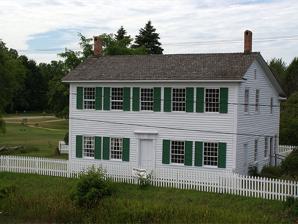
Building: Walker Tavern
Country: United States of America
Year built: 1832
Historic tavern in Michigan, United States United States historic place Walker Tavern U.S. National Register of Historic Places Michigan State Historic Site Location within the state of Michigan Show map of Michigan Walker Tavern (the United States) Show map of the United States Location 11710 U.S. Route 12 Cambridge Township , Michigan Coordinates 42°03′36″N 84°13′30″W / 42.06000°N 84.22500°W / 42.06000; -84.22500 Built c. 1832 Architectural style Federal Part of Cambridge Junction Historic State Park NRHP reference No. 71000404 Significant dates Added to NRHP January 25, 1971 Designated MSHS February 19, 1958 The Walker Tavern is a historic structure located at 11710 U.S. Route 12 in Cambridge Township in northwesternmost Lenawee County , Michigan .  It was designated as a Michigan Historic Site on February 19, 1958, and was later the county's first property added to the National Register of Historic Places on January 25, 1971. The structure was incorporated into the Cambridge Junction Historic State Park and continues to serve as a museum and venue for various events. History This structure was built as a modest farmhouse around 1832 by an unknown architect in the style of Federal architecture .  It was built at the important intersection of the former Chicago Road (U.S Route 12) and the Monroe Pike ( M-50 ). At some point, Calvin Snell began operating the building as a tavern for travelers along the road. In about 1838, Sylvester and Lucy Walker moved from New York State and likely began leasing the inn and tavern from Snell. In 1842, the Walkers purchased the tavern, renaming it the Walker Tavern. In addition to a tavern, it also served as an inn for travelers from Monroe en route from Detroit to Chicago — a stagecoach trip that once took five days.  Famous guests included Daniel Webster and James Fenimore Cooper . The structure served a variety of purposes, including a meeting place for religious and political gatherings. Walker operated the tavern until about 1853, when he constructed a similar establishment, S. Walker's Hotel , across the street. In  1865, the older Walker Tavern was purchased by Francis A. Dewey. In 1921, Frederic Hewitt purchased the tavern and converted it into a museum.  In 1965, the Walker Tavern was sold to the Michigan DNR, and it underwent several alterations during a restoration process. Description The Walker Tavern is a two-story frame structure, sided with whitewood clapboard, and located on a low rise of ground. It is framed with hand-hewn white oak timbers about eight inches square. A basement of fieldstone extends under about half the building. The original portion of the tavern measures approximately 36 feet by 18 feet, and three major additions were made to the rear of the original structure, extending its depth. References